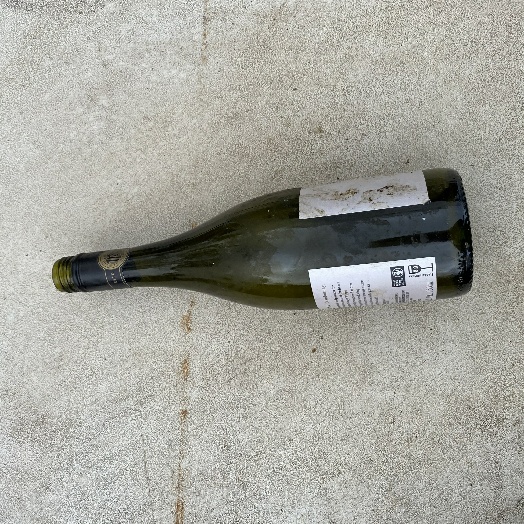
Label: Glass